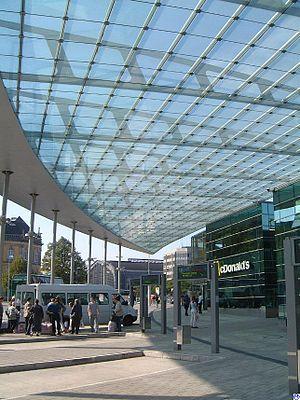
Une gare routière de voyageurs est une structure de correspondance entre plusieurs lignes de transports en commun voyageant par la route. Des réseaux de différentes envergures peuvent s'y rencontrer.